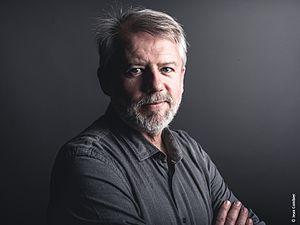
L'acteur et auteur Jacques Chambon par le photographe Jean Combier. Shooting photo pour la web-série Les nouvelles Métamorphoses, produite par l'ensemble de musique baroque Le Concert de l'Hostel Dieu.
Cet article présente les personnages de la série télévisée française Kaamelott.
Jacques Chambon, né à Vannes le 27 septembre 1962, est un acteur français, il est également auteur et metteur en scène de théâtre, ainsi que parolier.
Ils sont de Lyon ou ont marqué la ville de leur influence :